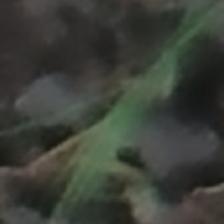
Label: single